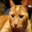
Label: cat